2009 Super GT Series

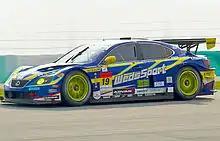
2009 GT300 champions, #19 Racing Project Bandoh Lexus IS 350

It marked as well as the twenty-seventh season of a JAF-sanctioned sports car racing championship dating back to the All Japan Sports Prototype Championship. The season opener on March 22, was moved to Okayama, due to the continued renovation of Suzuka in preparation for the 2009 Japanese Grand Prix. The season finale on November 8 also was moved to Motegi, instead of Fuji. Due to the worldwide economic crisis, race weekends were two days instead of three.